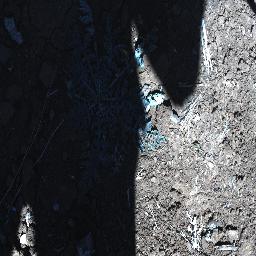
Label: parthenium